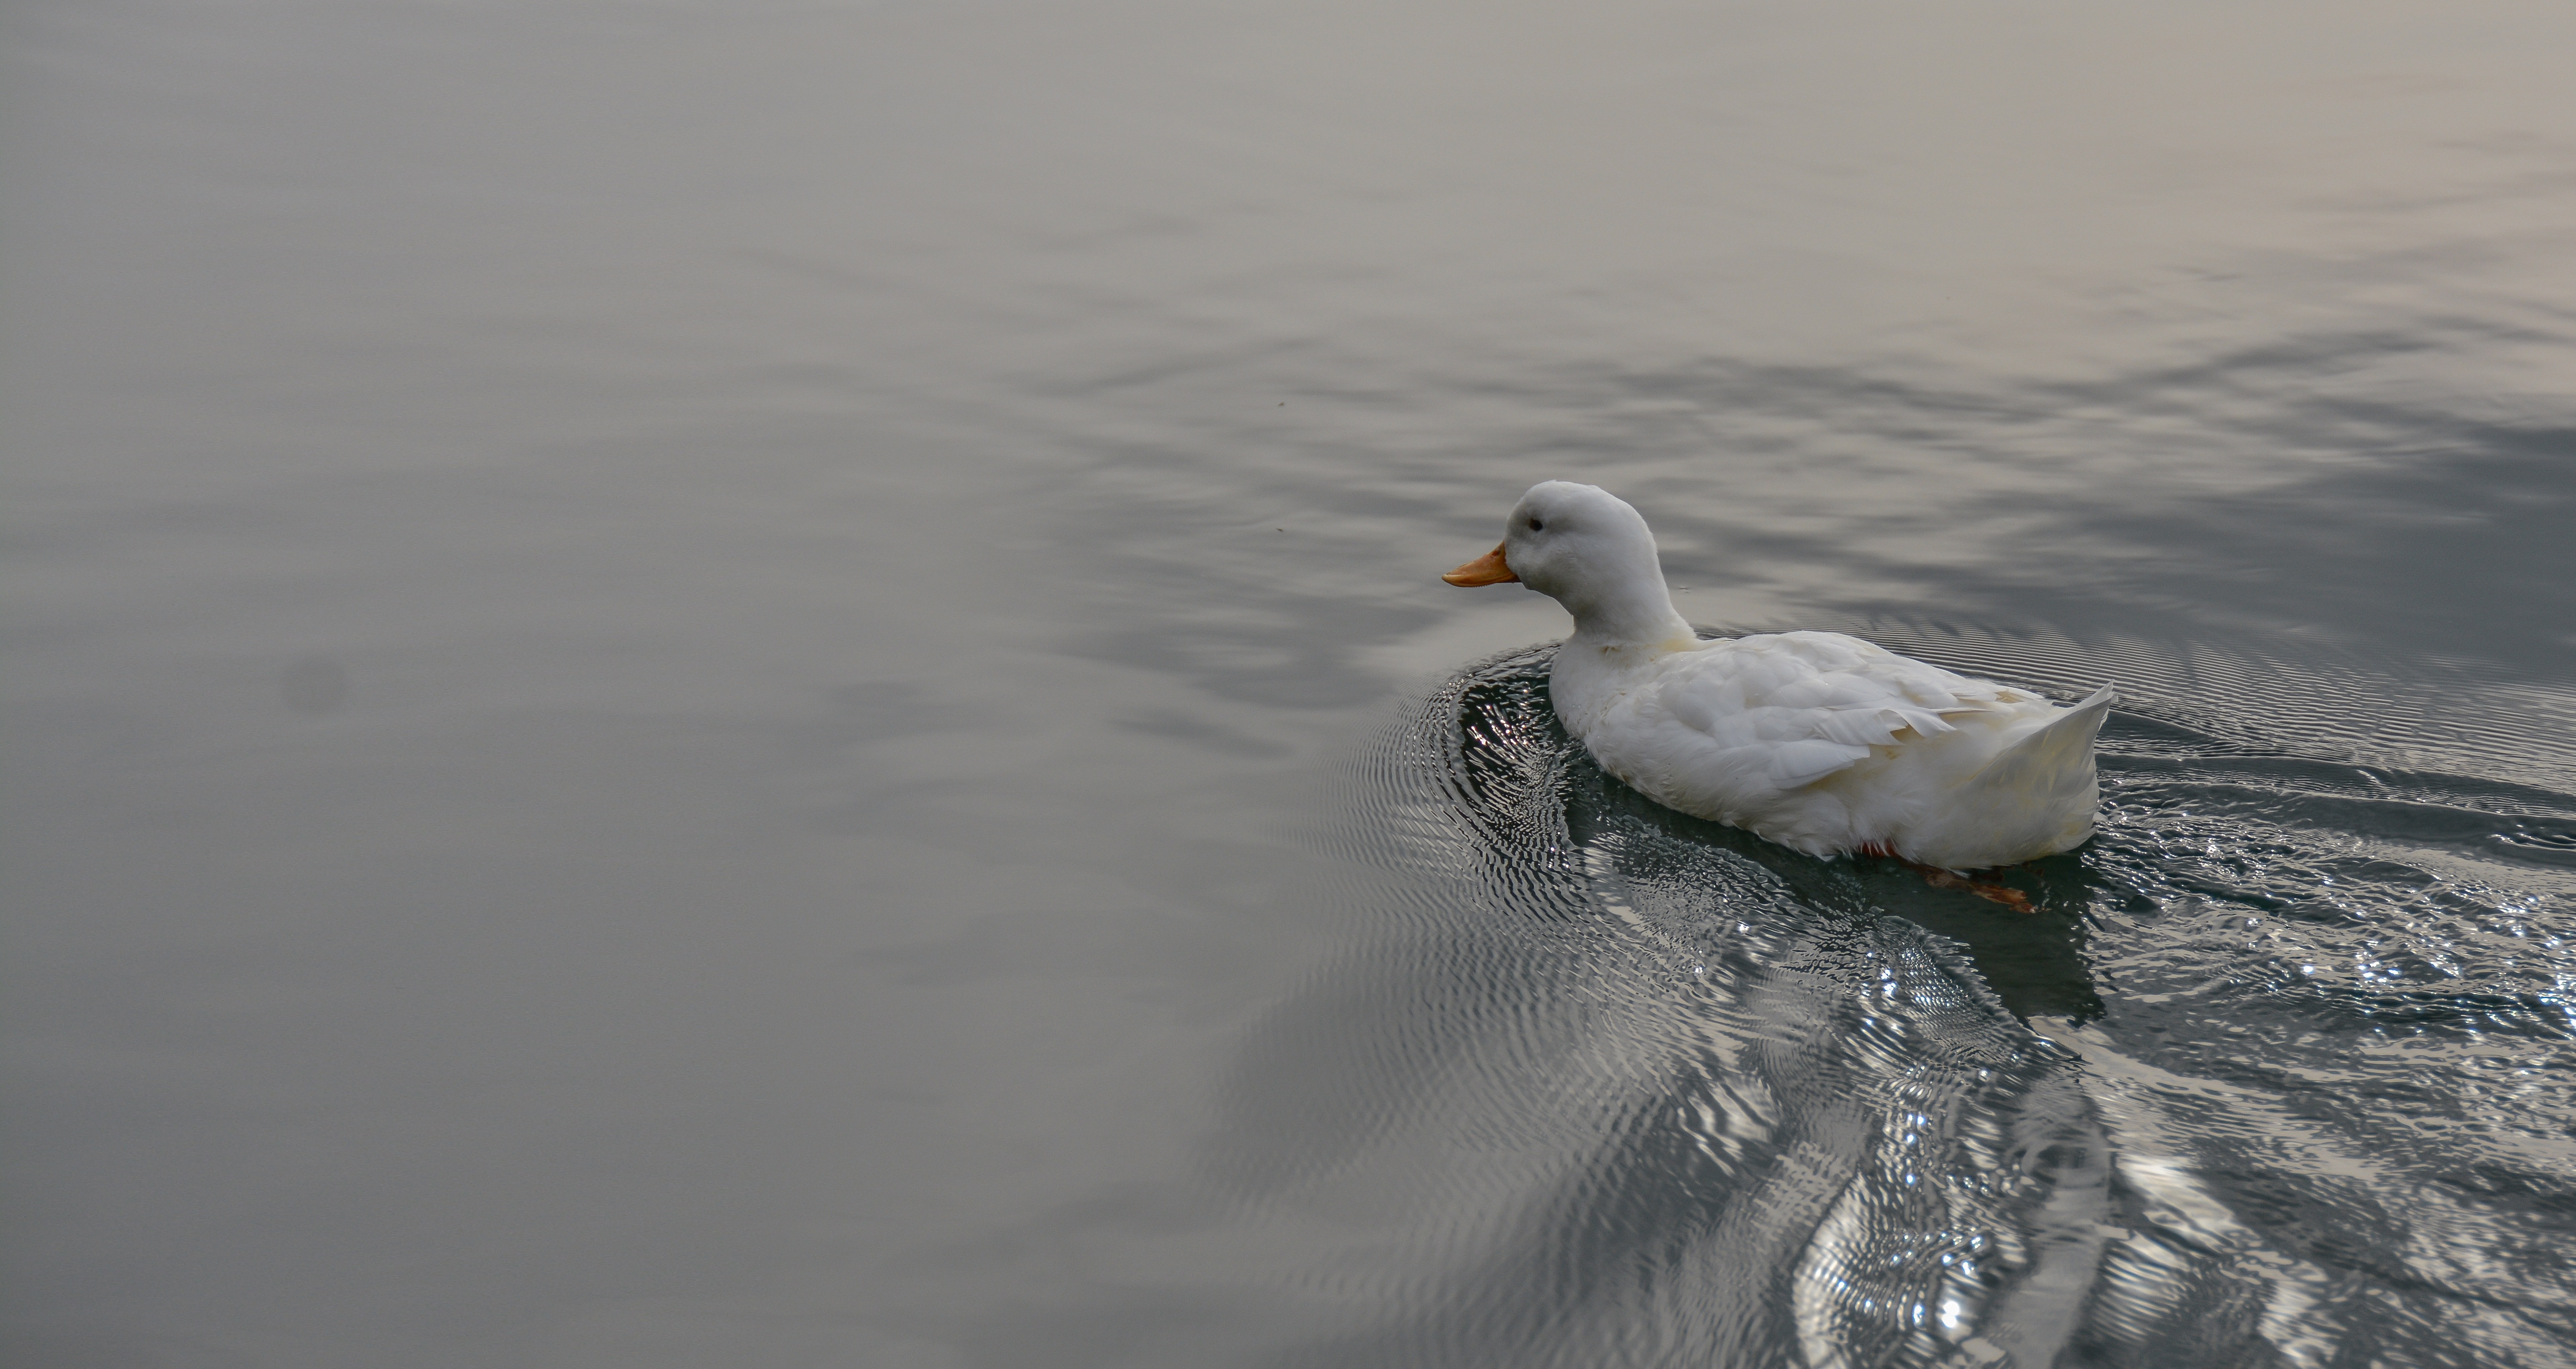
water, bird, wing, pond, reflection, beak, fauna, swan, duck, vertebrate, waterfowl, water bird, ducks geese and swans